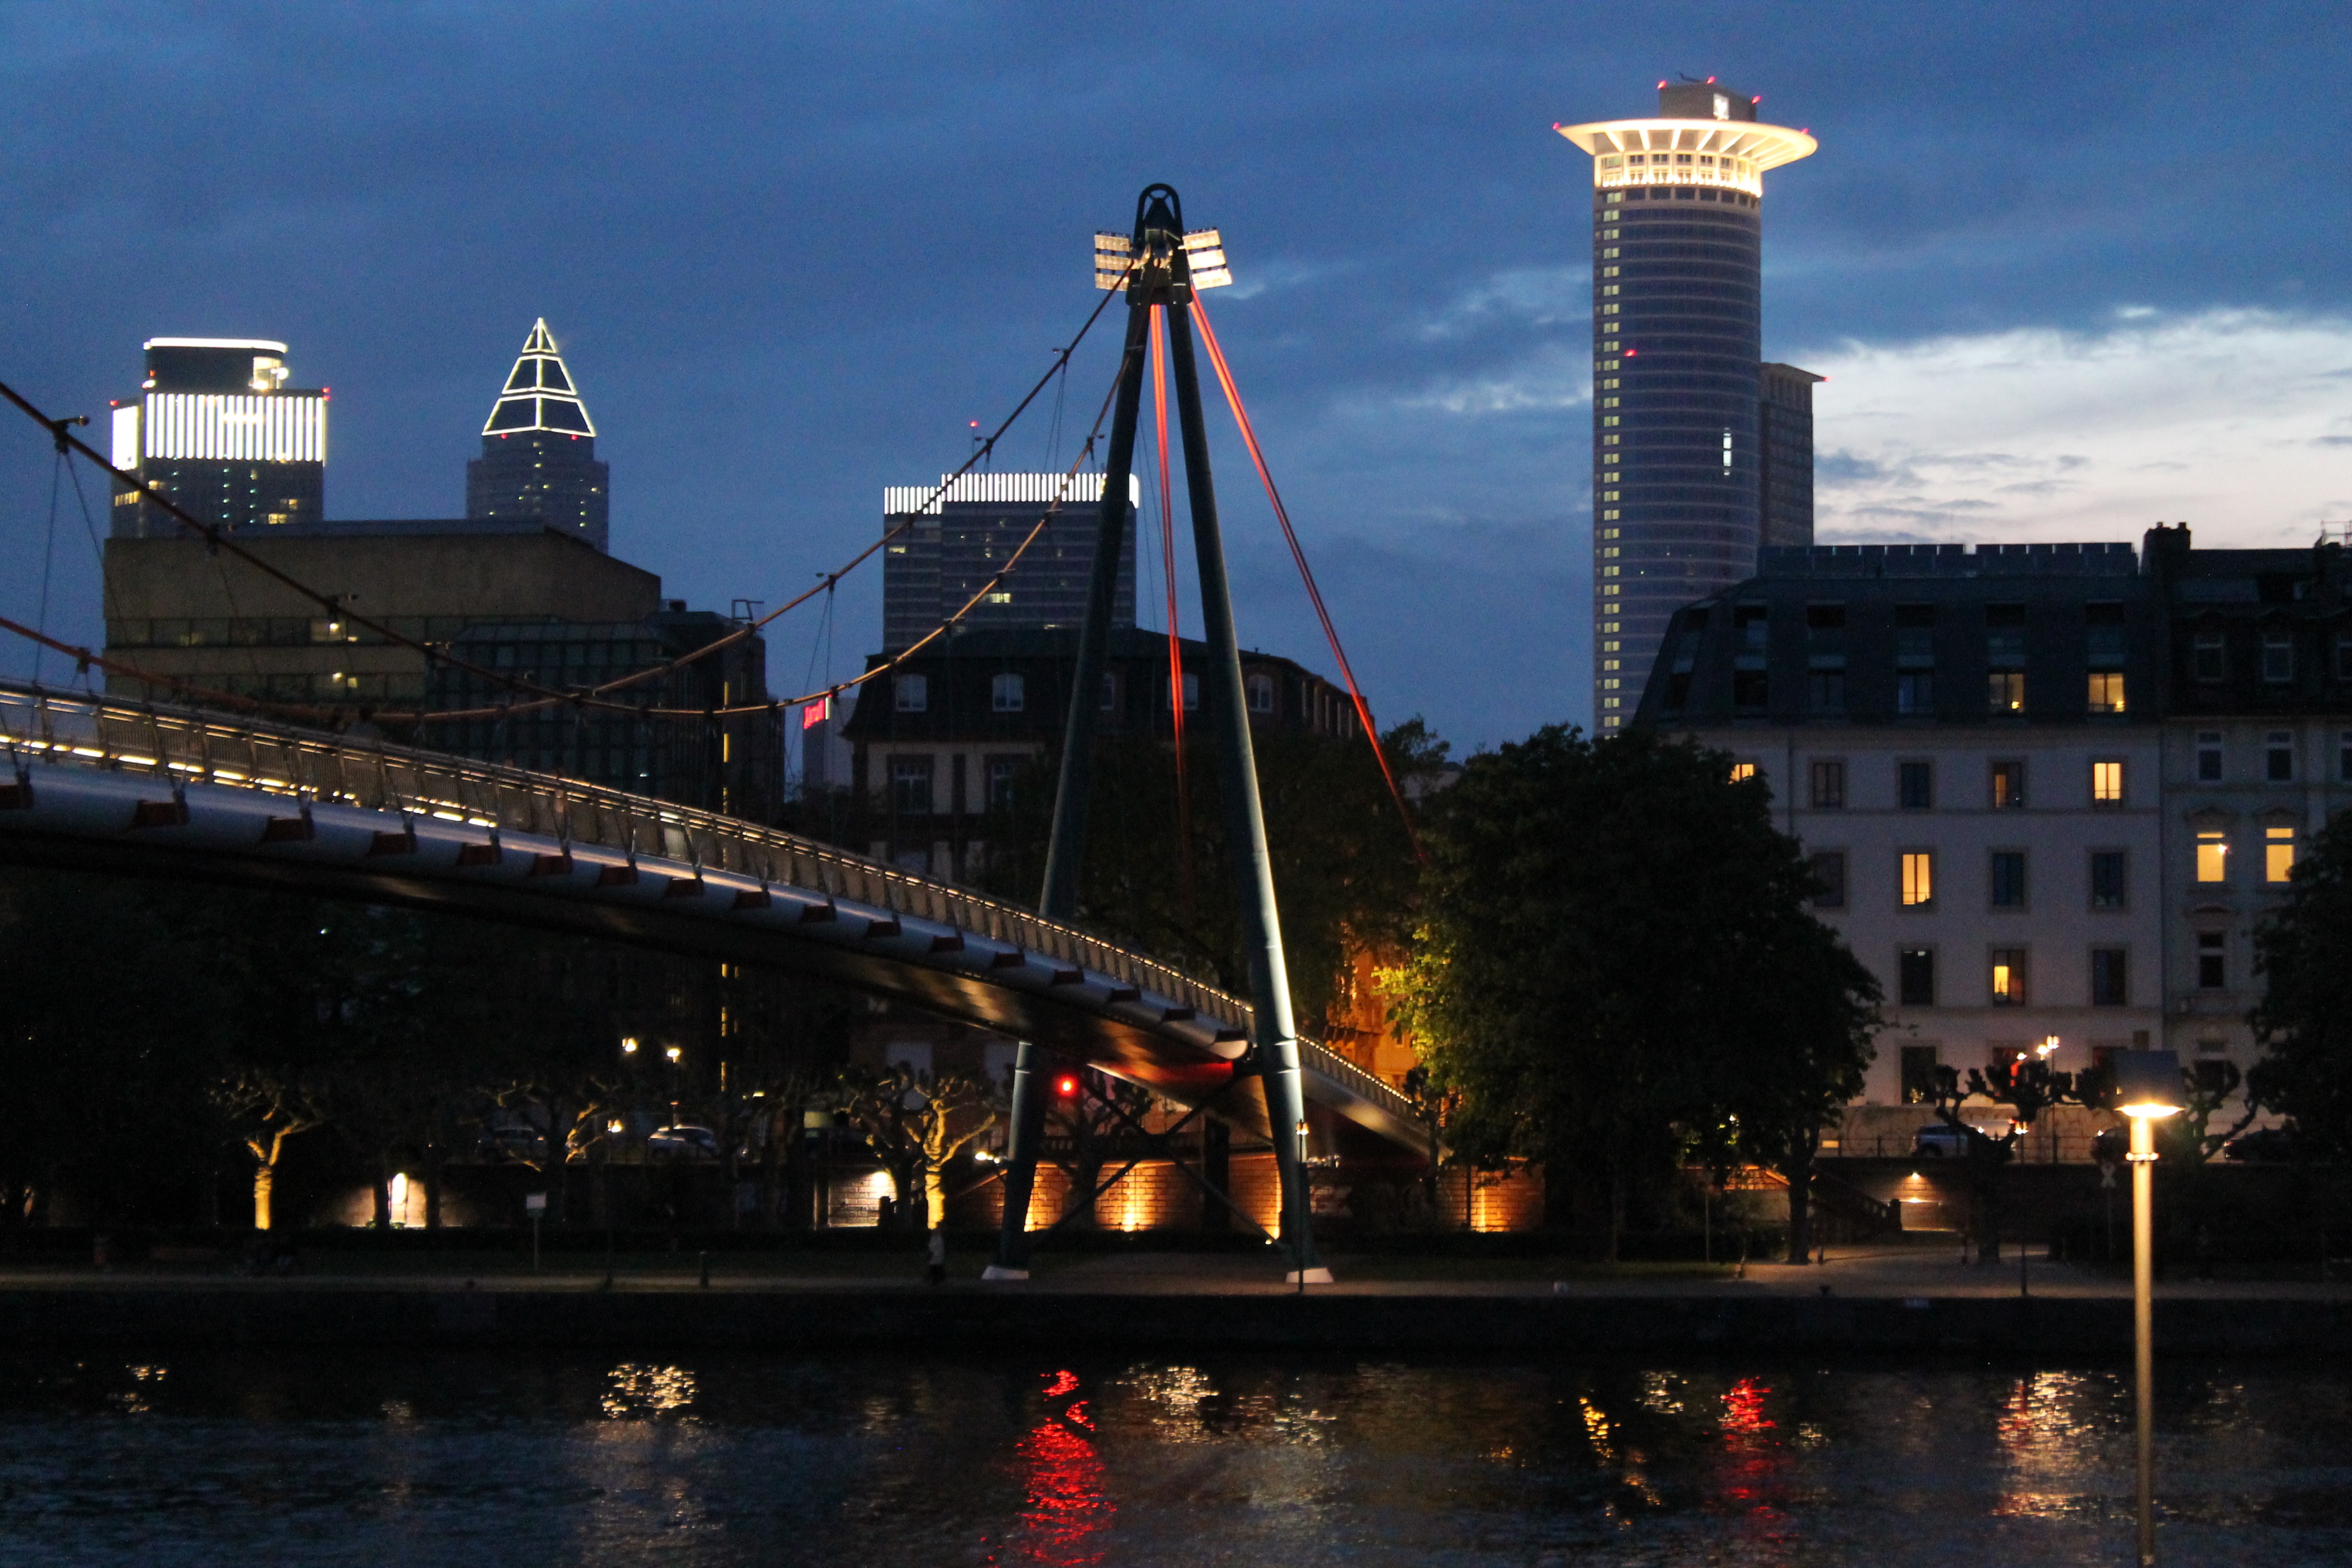
water, light, architecture, bridge, skyline, night, view, building, city, skyscraper, river, cityscape, downtown, dark, dusk, evening, reflection, landmark, harbor, lighting, waterway, lights, reflections, center, main, frankfurt am main germany, hesse, frankfurt, town center, pedestrian bridge, urban area, human settlement